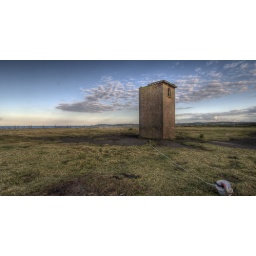
had to hide from a bull in this field while i took this shot